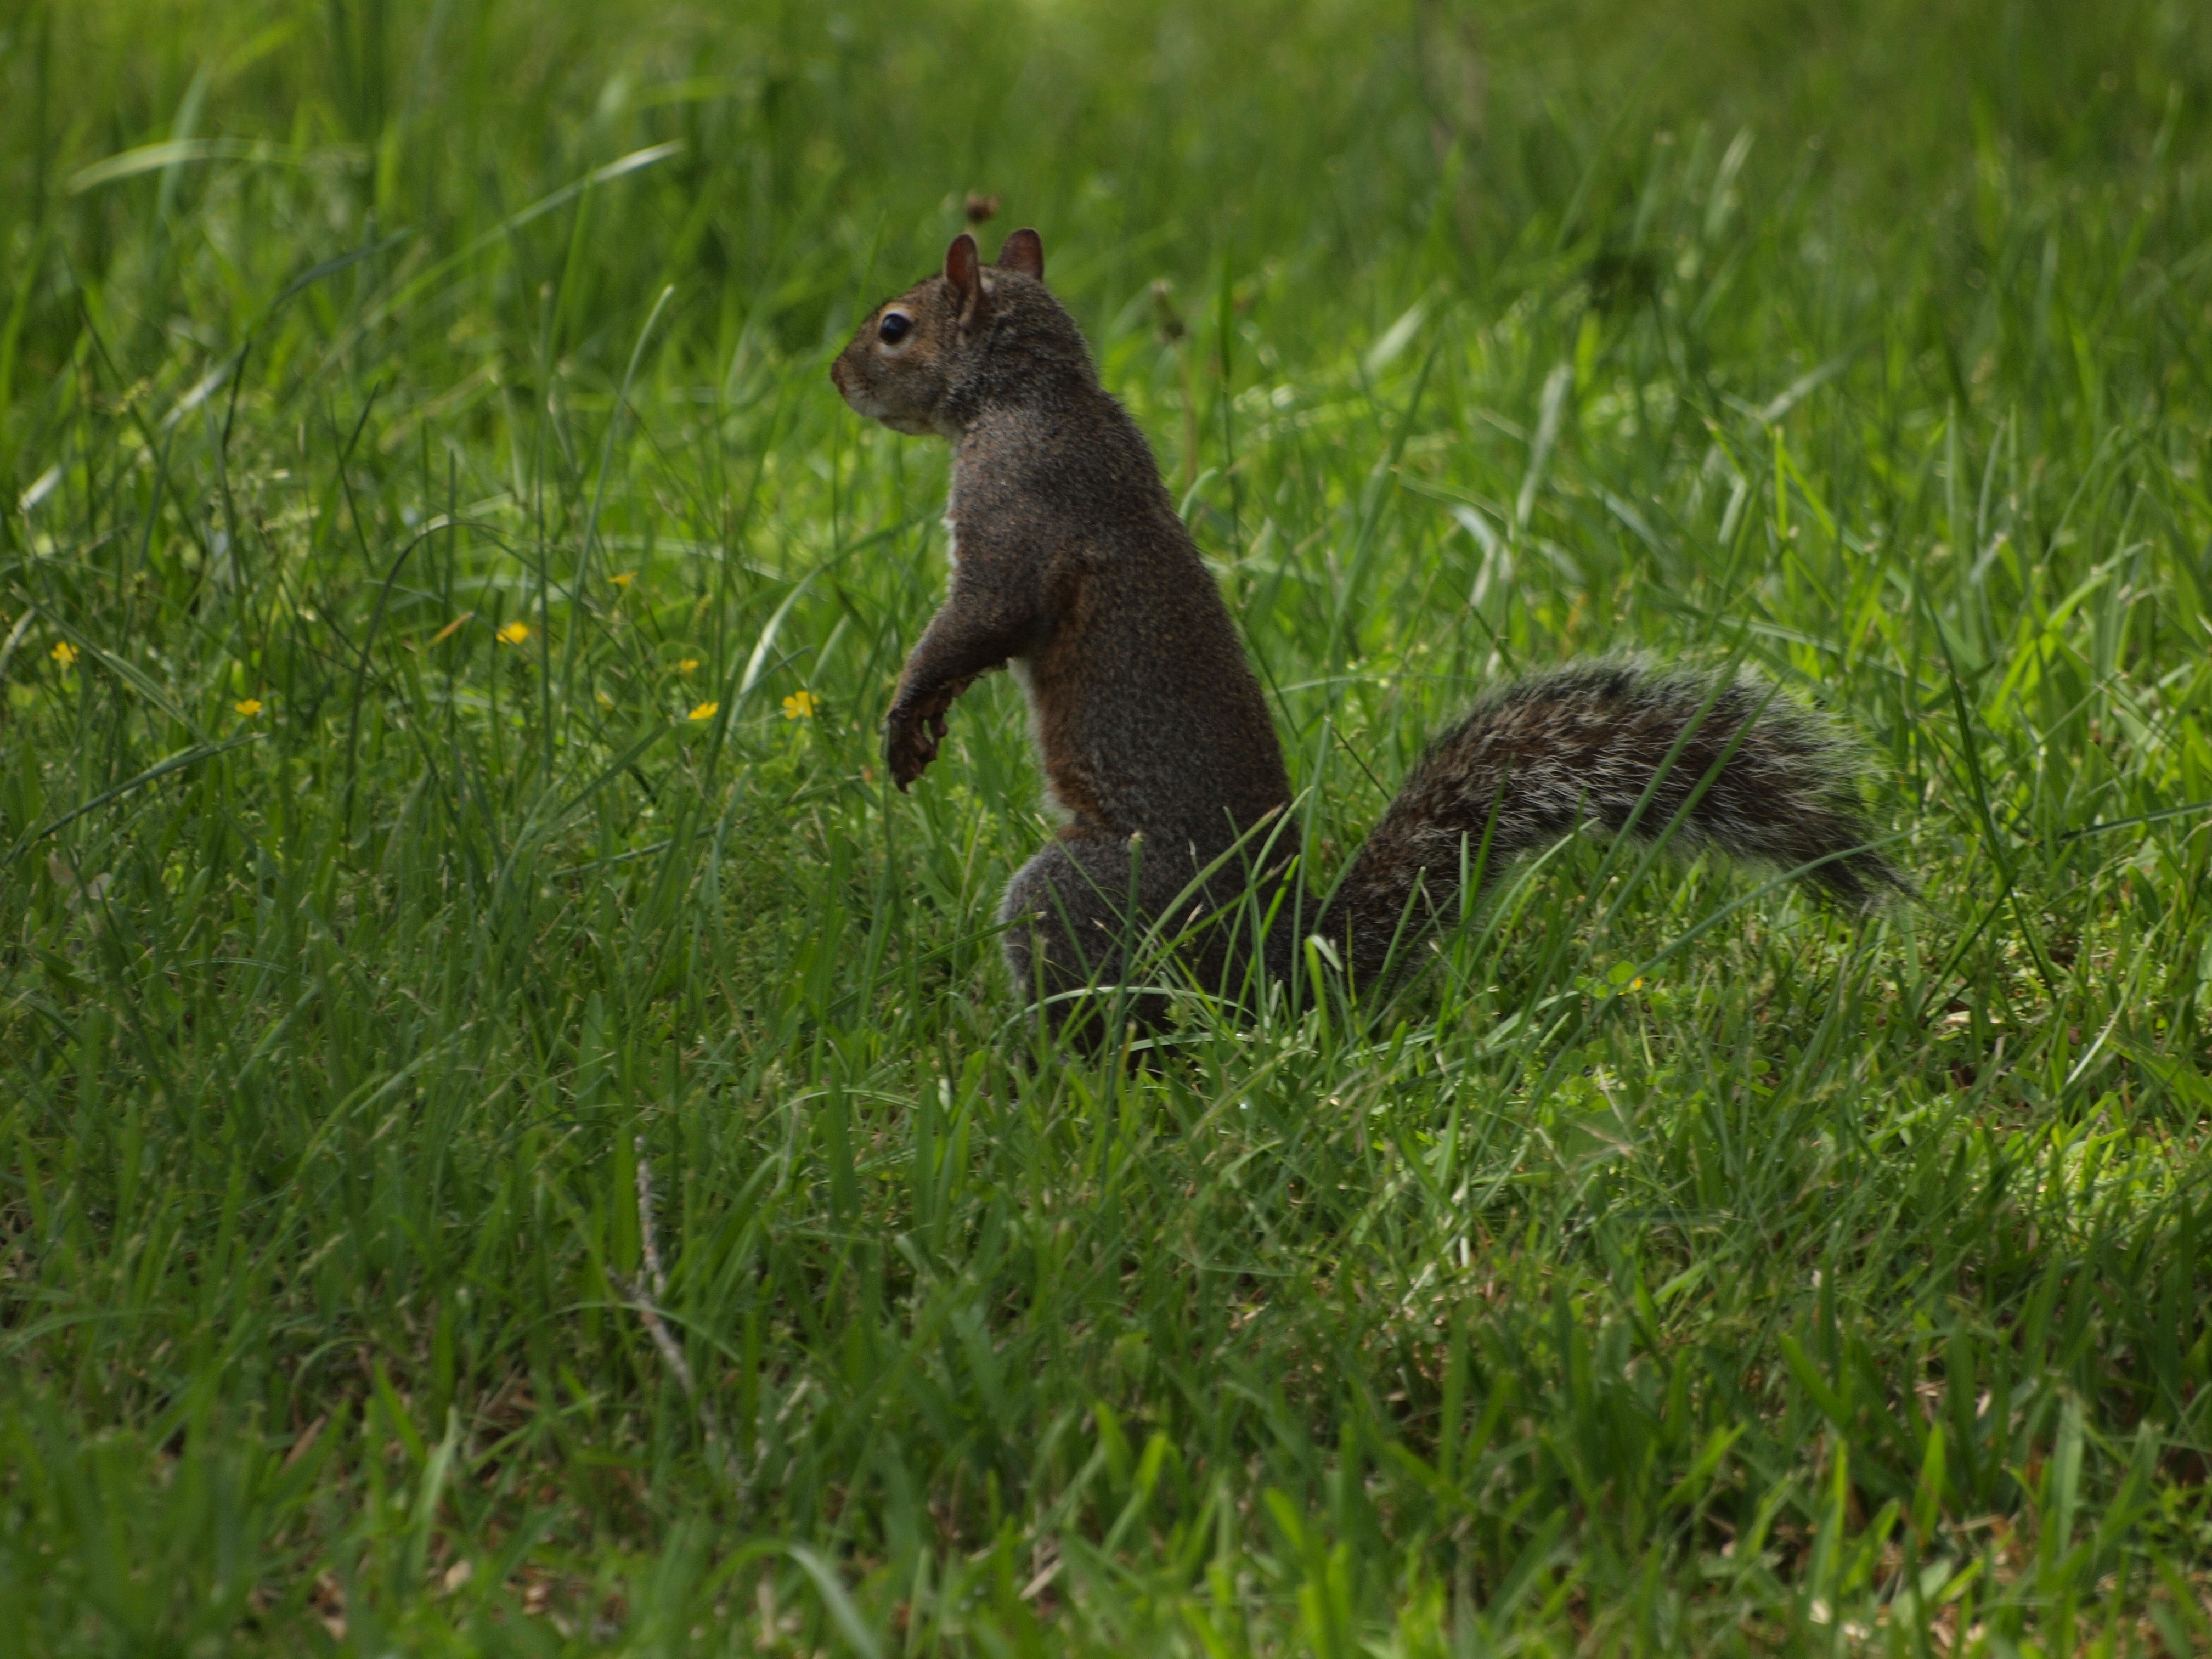
grass, prairie, wildlife, spring, america, mammal, gray, squirrel, rodent, fauna, north, grassland, vertebrate, eastern, squirrels, tennessee